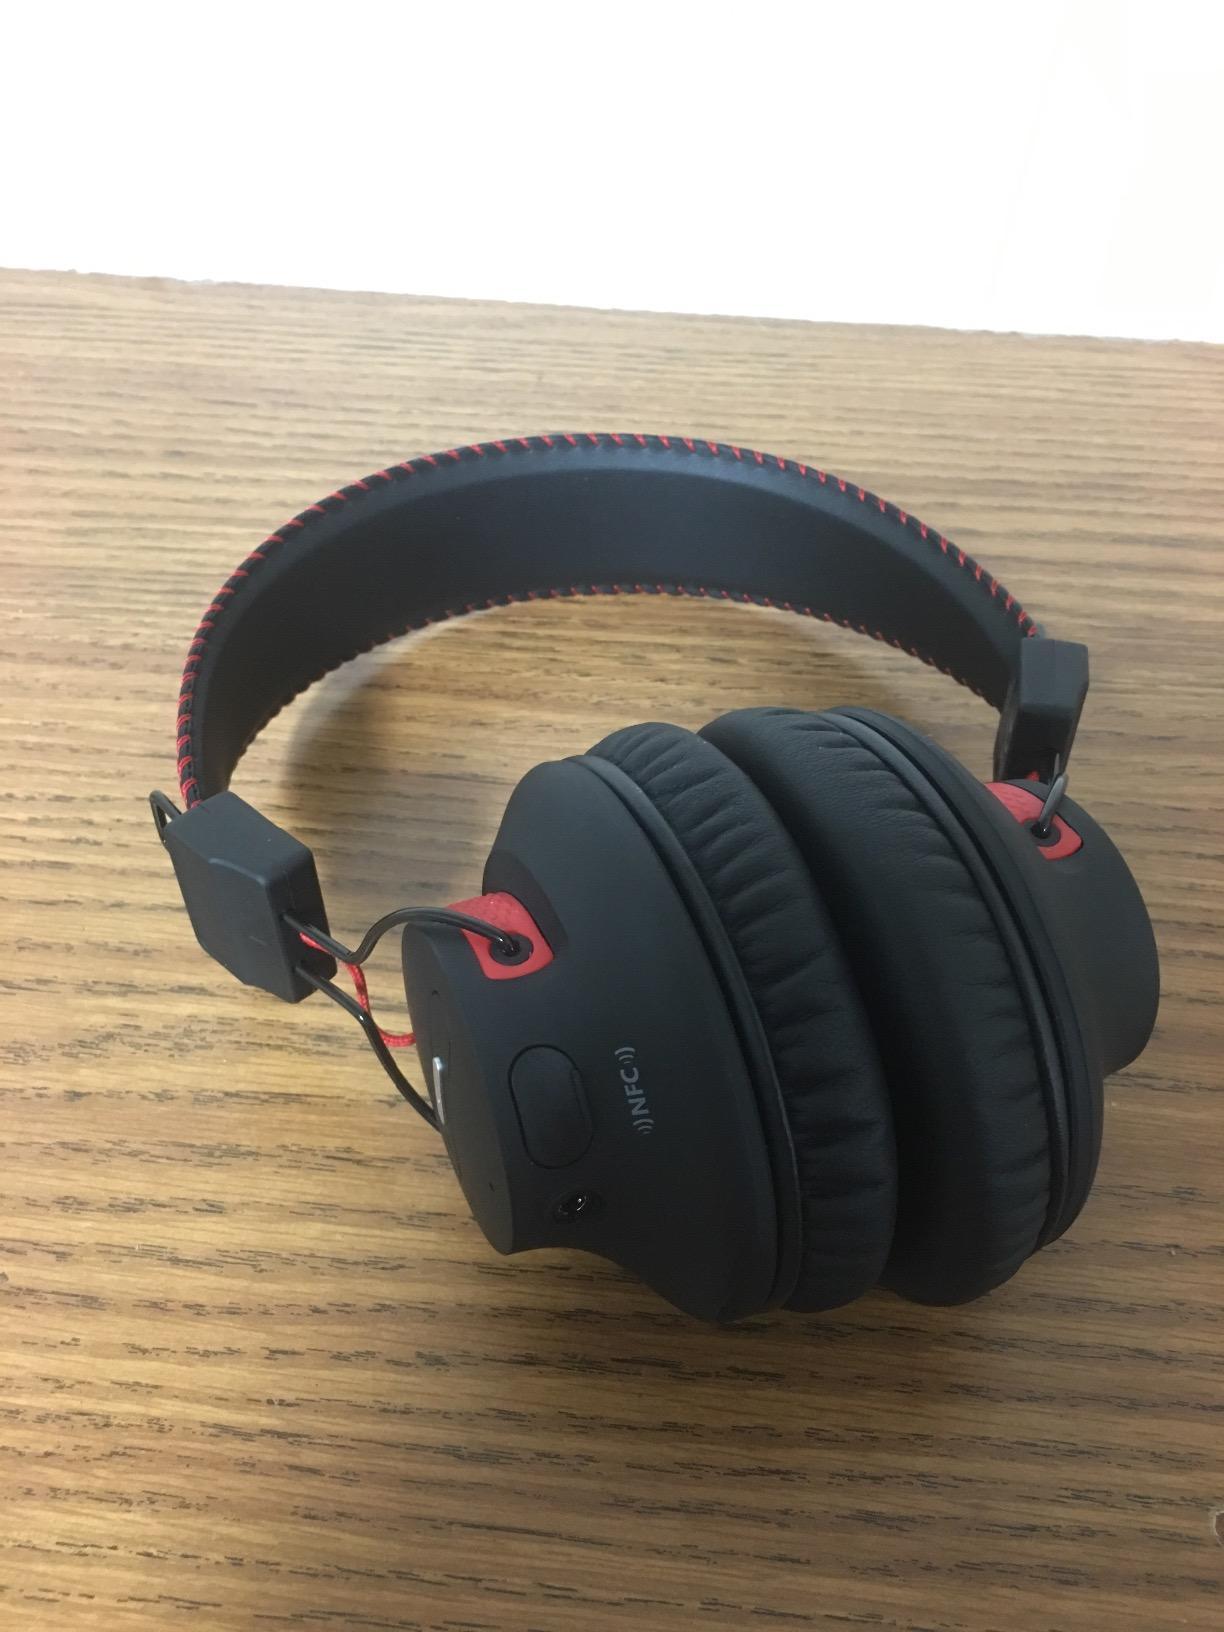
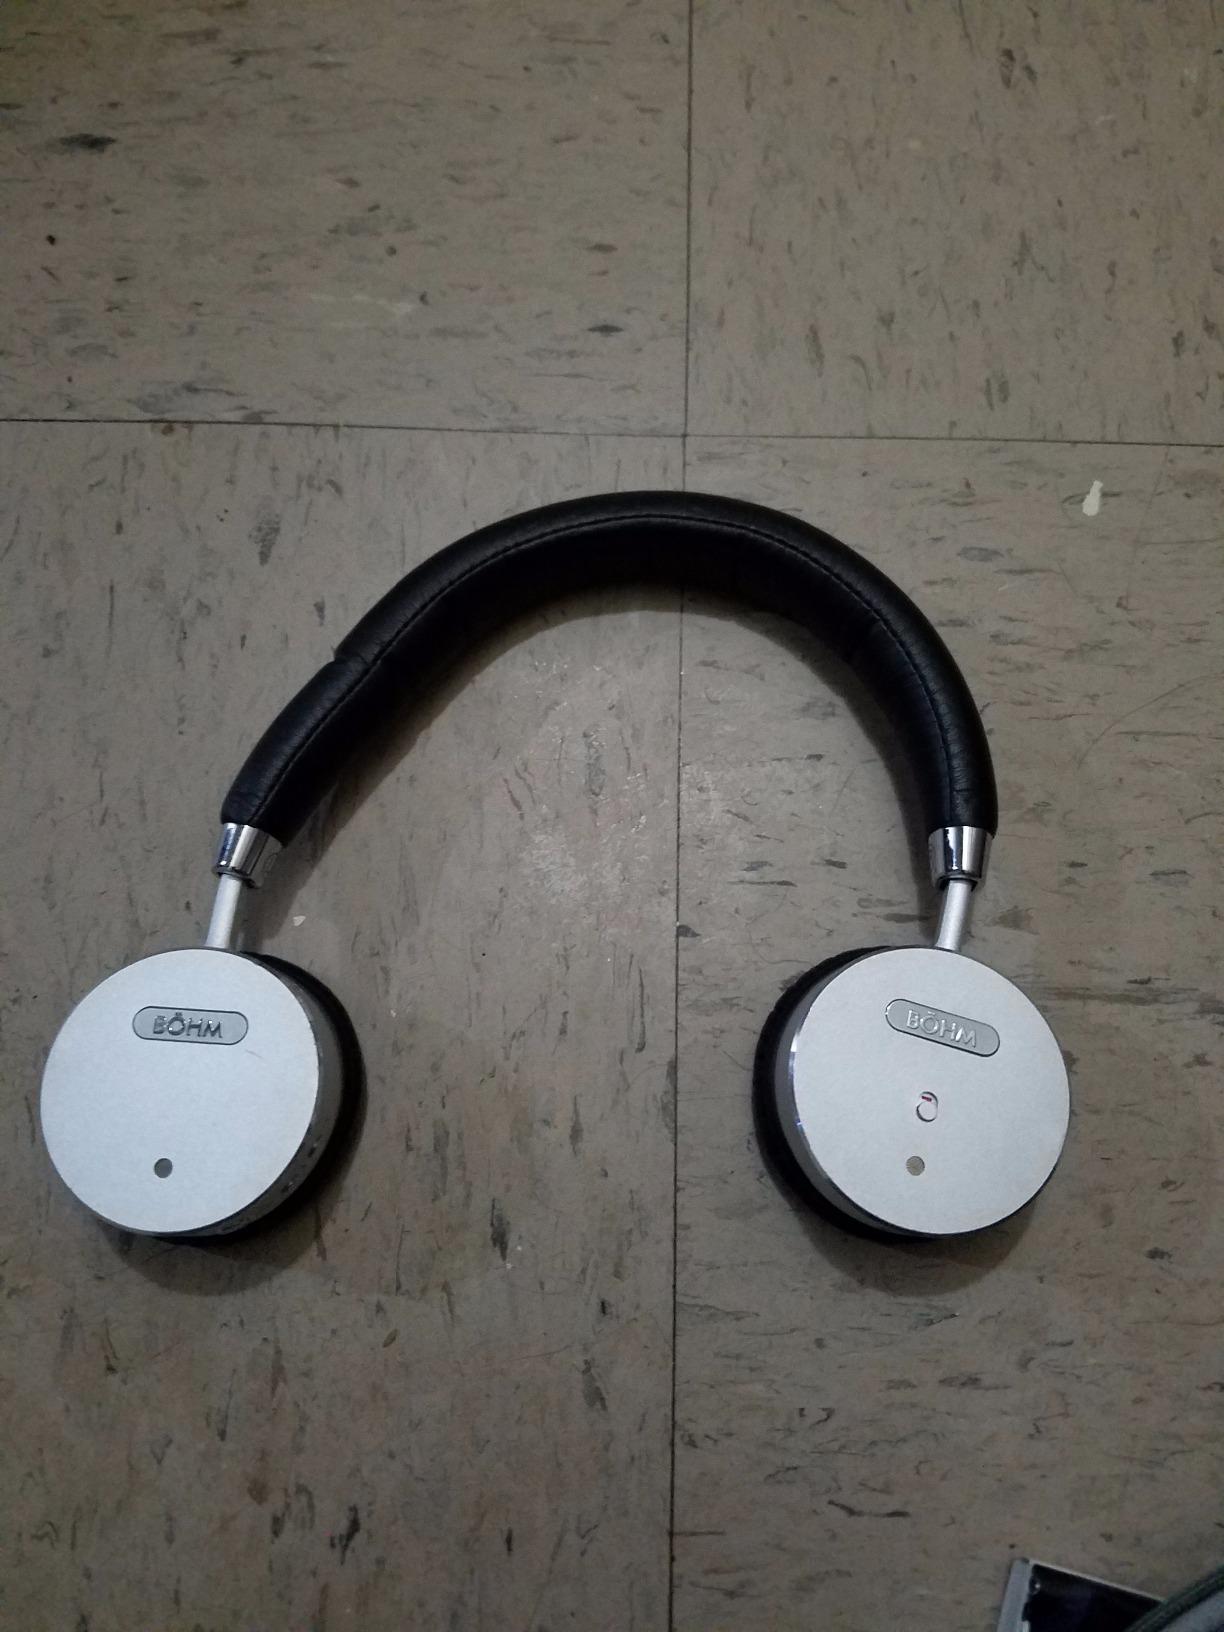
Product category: headphones
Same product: no